Motocross Madness (2013 video game)

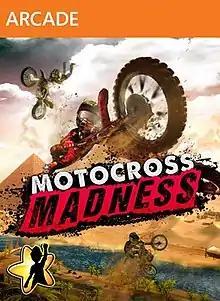

Motocross Madness is a motocross racing video game that was developed by Austrian studio Bongfish and published by Microsoft Studios. It was released on April 10, 2013 on Xbox Live Arcade. It is a sequel to two Microsoft Windows games, 1998's "Motocross Madness" and 2000's "Motocross Madness 2", which were developed by Rainbow Studios, who have since moved on to making the "MX vs. ATV" series.